At the Villa Rose (novel)

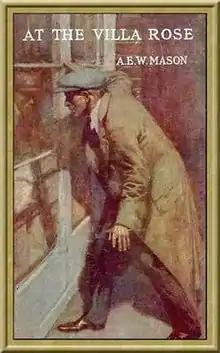
Cover of first Canadian edition

Mason himself provided a fairly detailed account of the novel's background. Visiting a hotel in Richmond, Mason's attention was drawn to two names that had been scratched by a diamond ring in a window pane: Madame Fougère, a wealthy woman who had been murdered the year before at Aix les Bains, and that of her maid who had been found bound and chloroformed in her bed. He looked up the French newspapers and read the accounts of the real-life trial, keeping them tucked away in his mind for future use. The character of Celia came from a recollection of a conjurer and his daughter whom Mason had seen once or twice in provincial concert-rooms. A detail in the novel which fixes the time of the murder – a passing policeman closes a door and later finds it standing open again – came from a murder trial that Mason had attended at the Old Bailey. He recorded that the story, "detective and all, rolled itself out" over the course of two or three evenings while he dined in a restaurant in Geneva, overlooking the lake.